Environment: real
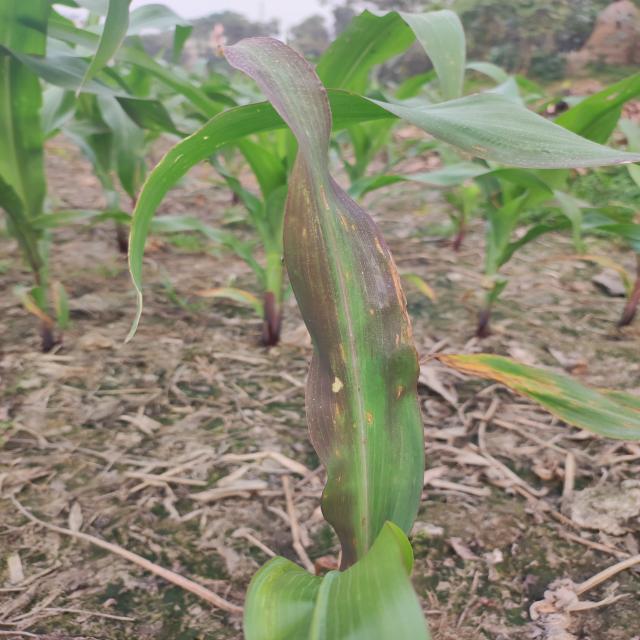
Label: phosphorus_deficiency